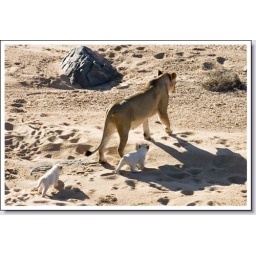
This was the first sighting in 18 years of white lion cubs actually born in the wild.